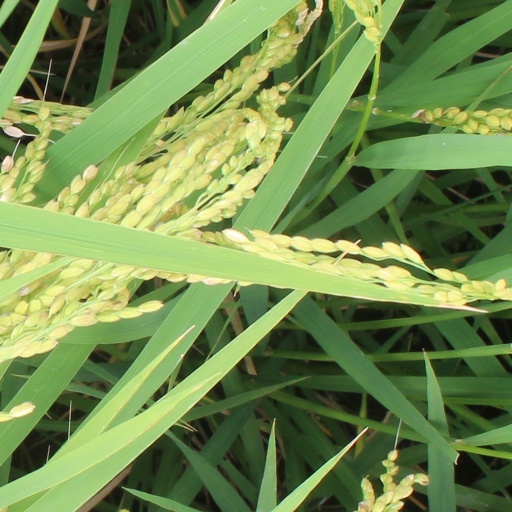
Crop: rice